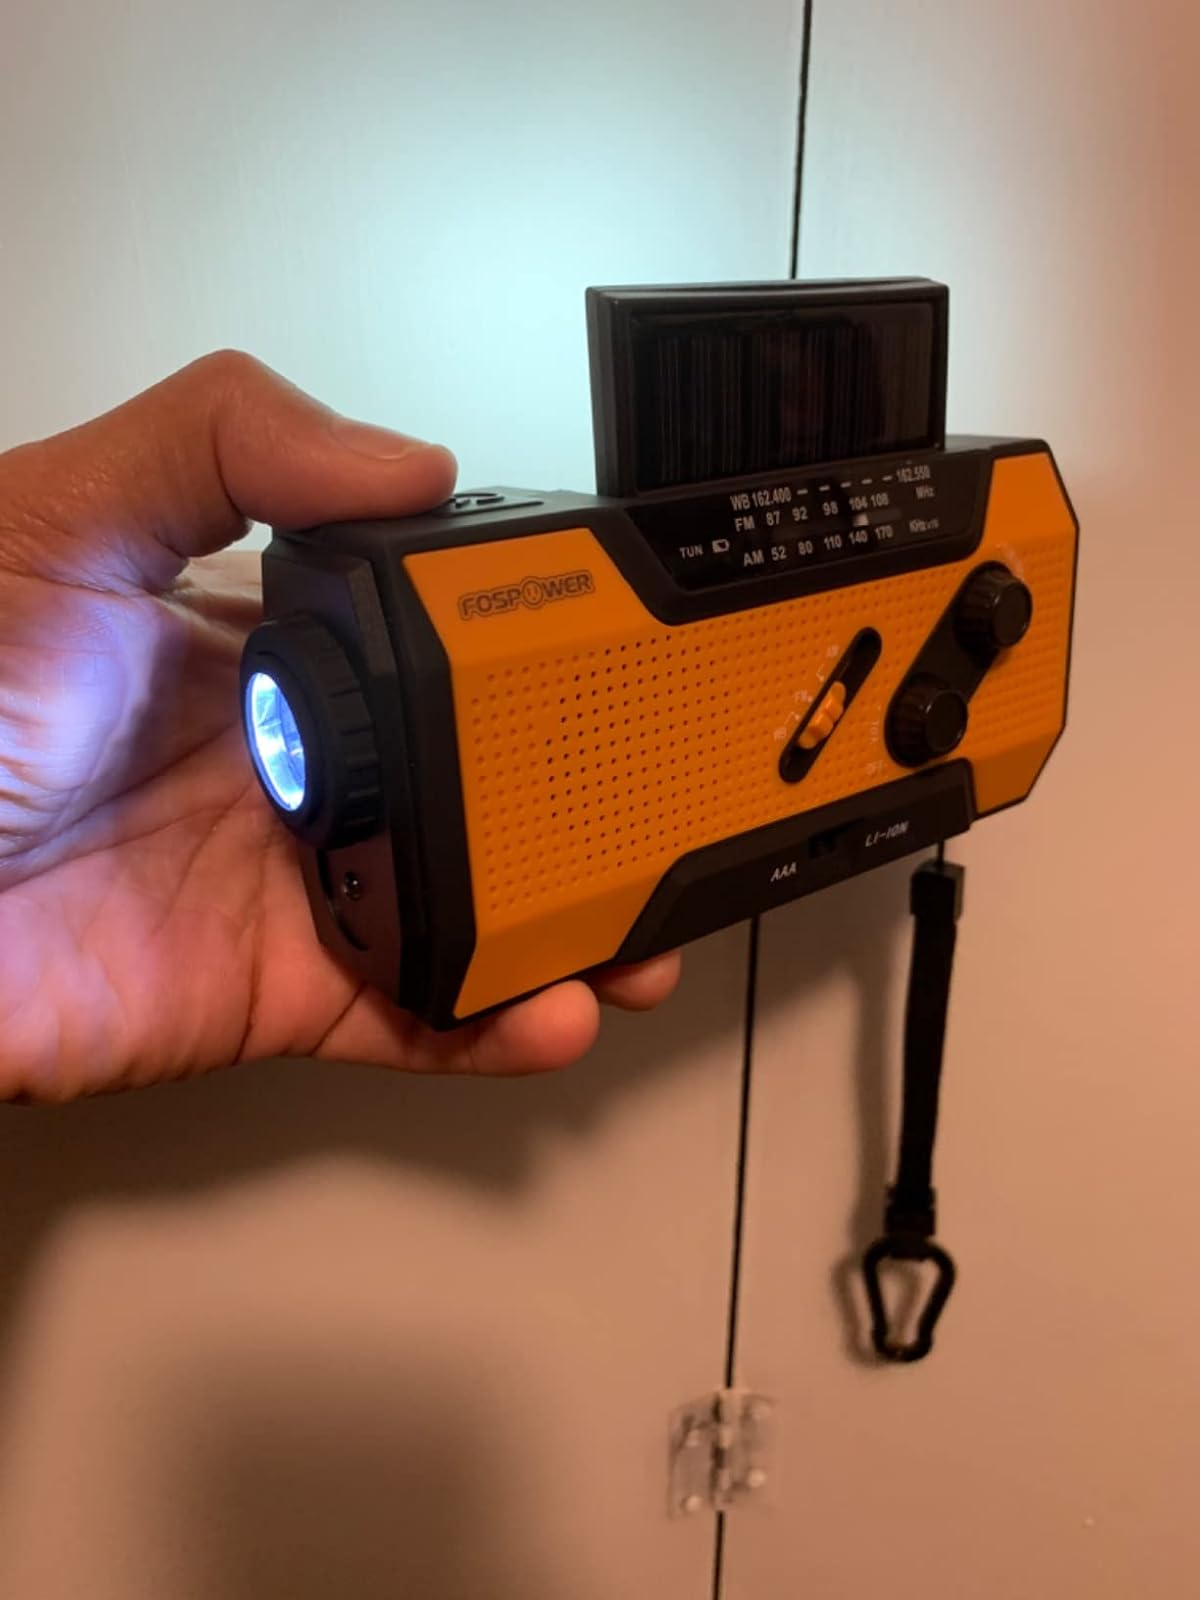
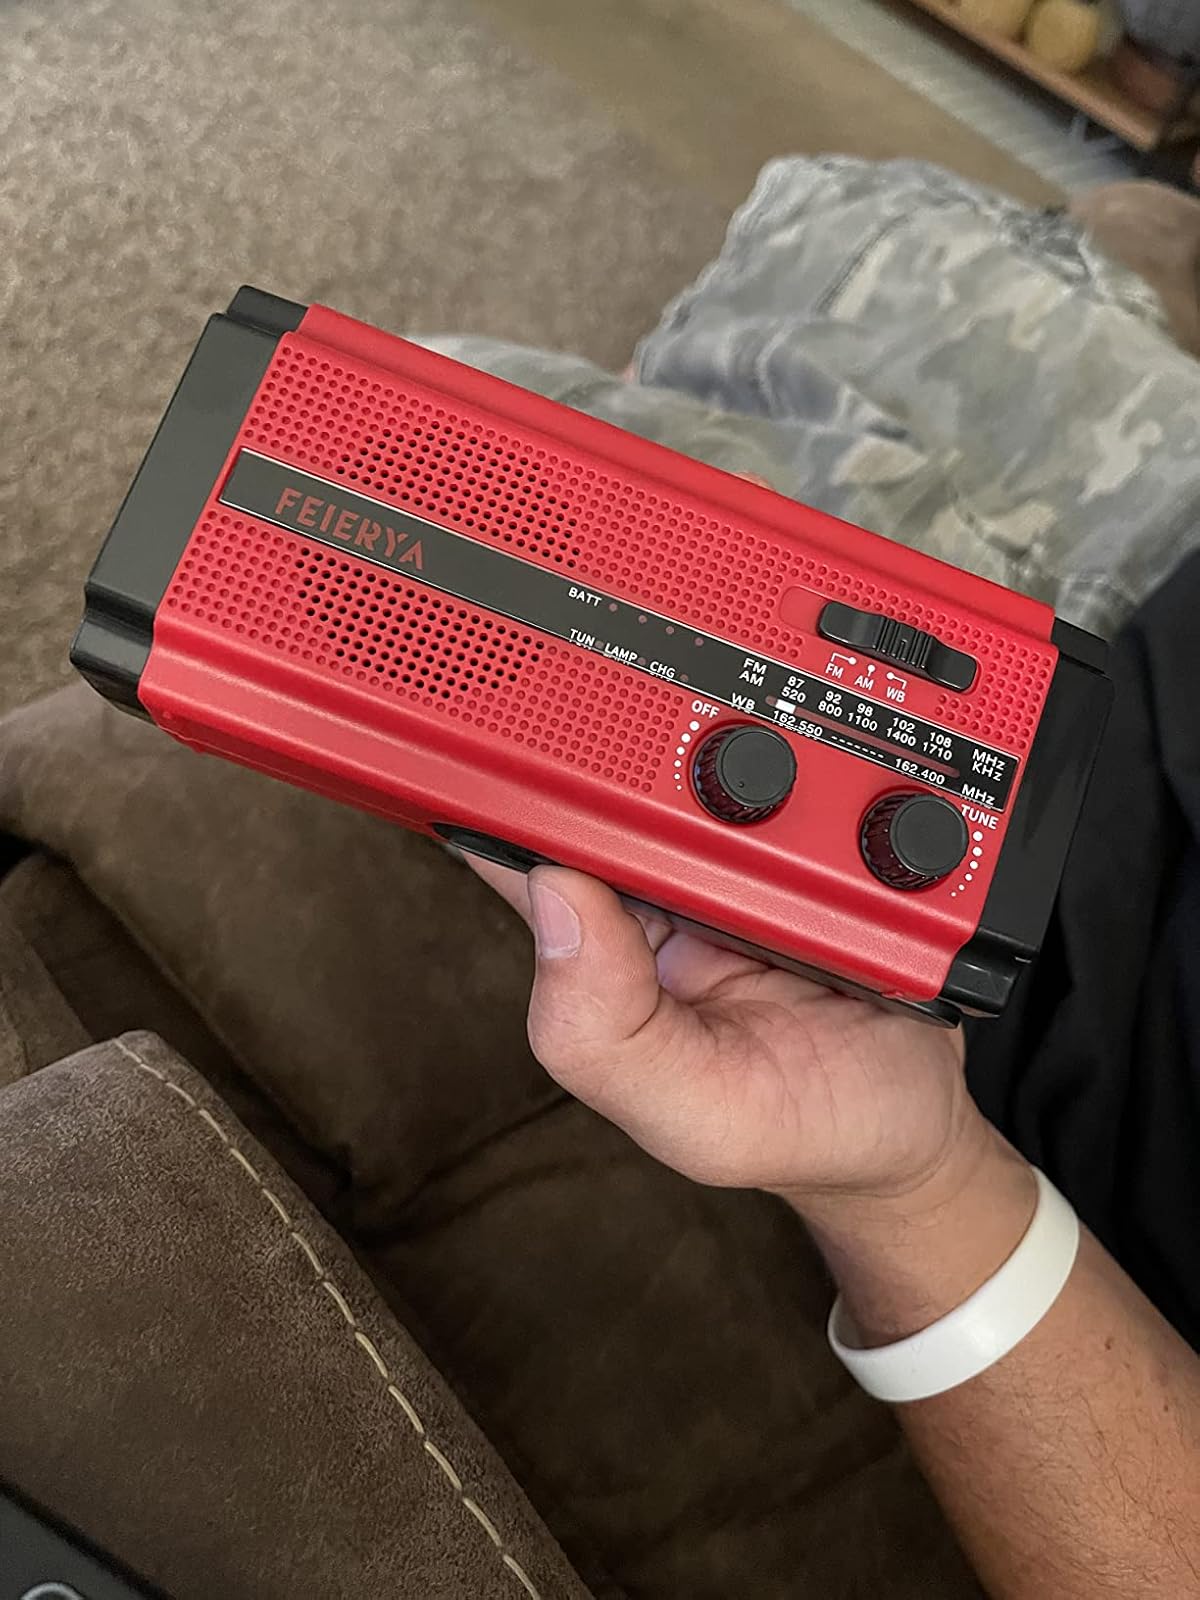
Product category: radio
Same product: no